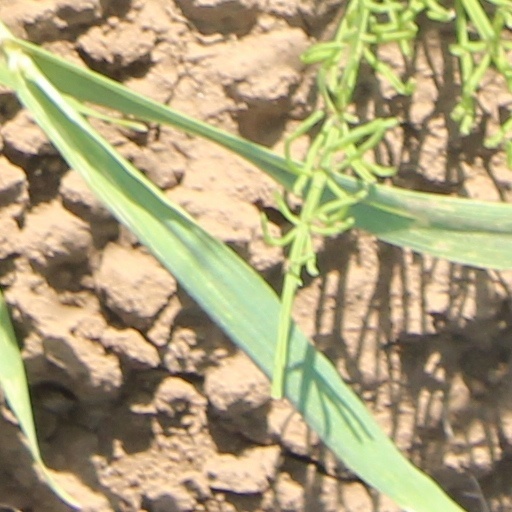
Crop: wheat